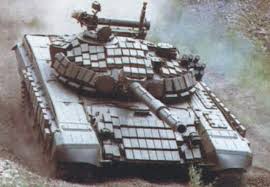
Label: T-72